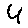
Label: 4